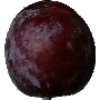
Label: Plum 1